Governor-General of New Zealand

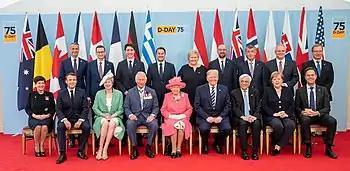
New Zealand Governor-General Dame Patsy Reddy (front row, leftmost) joins the Queen, other heads of state and heads of government at a D-Day commemoration in the United Kingdom on 4 June 2019. The governor-general often represents New Zealand at gatherings of national leaders.

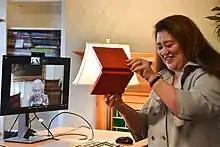
Governor-General designate Dame Cindy Kiro holds a virtual meeting with the Queen in 2021

From 1832 James Busby was assigned the post of official British resident in New Zealand. He played a role in drafting the Treaty of Waitangi, which established British colonial rule over New Zealand. Captain William Hobson was first appointed lieutenant-governor of New Zealand by letters patent on 24 November 1840 (having previously been the British consul to New Zealand), when New Zealand was part of the colony of New South Wales. While Hobson is usually considered the first governor of New Zealand, Sir George Gipps was the first governor "over" New Zealand, albeit only in his capacity as governor of New South Wales, until New Zealand was established as a separate colony on 3 May 1841. Hobson continued in office until his death on 10 September 1842. In Hobson's place the Colonial Office appointed Captain Robert FitzRoy. FitzRoy struggled to keep order between Māori and settlers keen to buy their land, with very limited financial and military resources at his disposal. Outbreak of the first armed conflicts of the New Zealand Wars and FitzRoy's siding with Māori claims against the New Zealand Company and its settlers over land deals led to his recall by the Colonial Office in 1845.